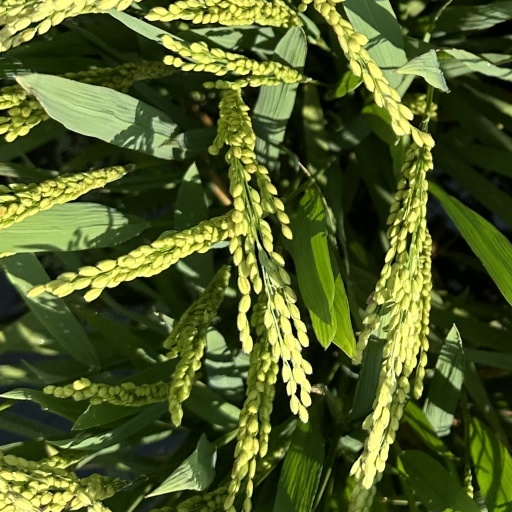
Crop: rice